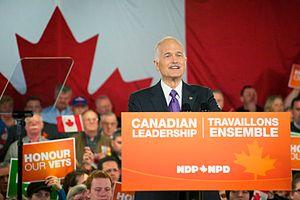
Le Nouveau Parti démocratique est un parti politique fédéral canadien.